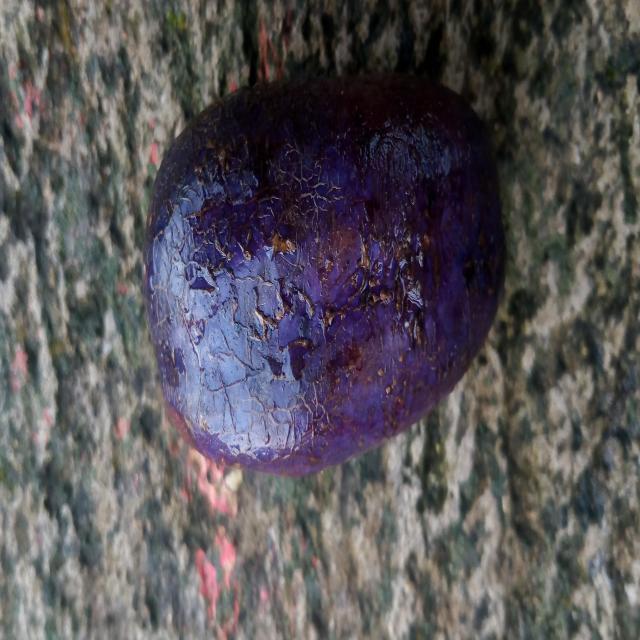
Plum grade: unaffected